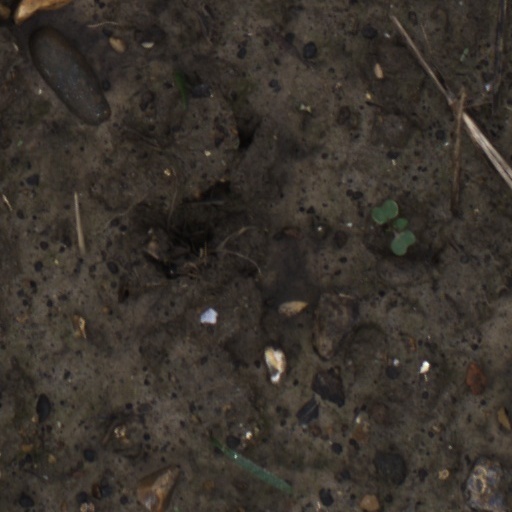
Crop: wheat